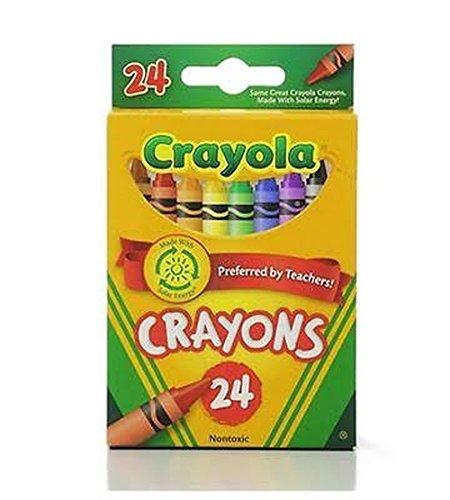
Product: Crayola Crayons, 24 Count (52-3024) Case of 12 Packs
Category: Toys & Games | Arts & Crafts | Drawing & Painting Supplies | Crayons
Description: Classic BOX of crayons for all ages.
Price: $17.68
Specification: ProductDimensions:4.3x4x8.7inches|ItemWeight:3.4pounds|ShippingWeight:3.8pounds(Viewshippingratesandpolicies)|ASIN:B00MW7DOHK|Itemmodelnumber:FBA_CR-52-3024-12